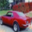
Label: automobile